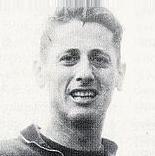
Age: 34